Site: brandenburg
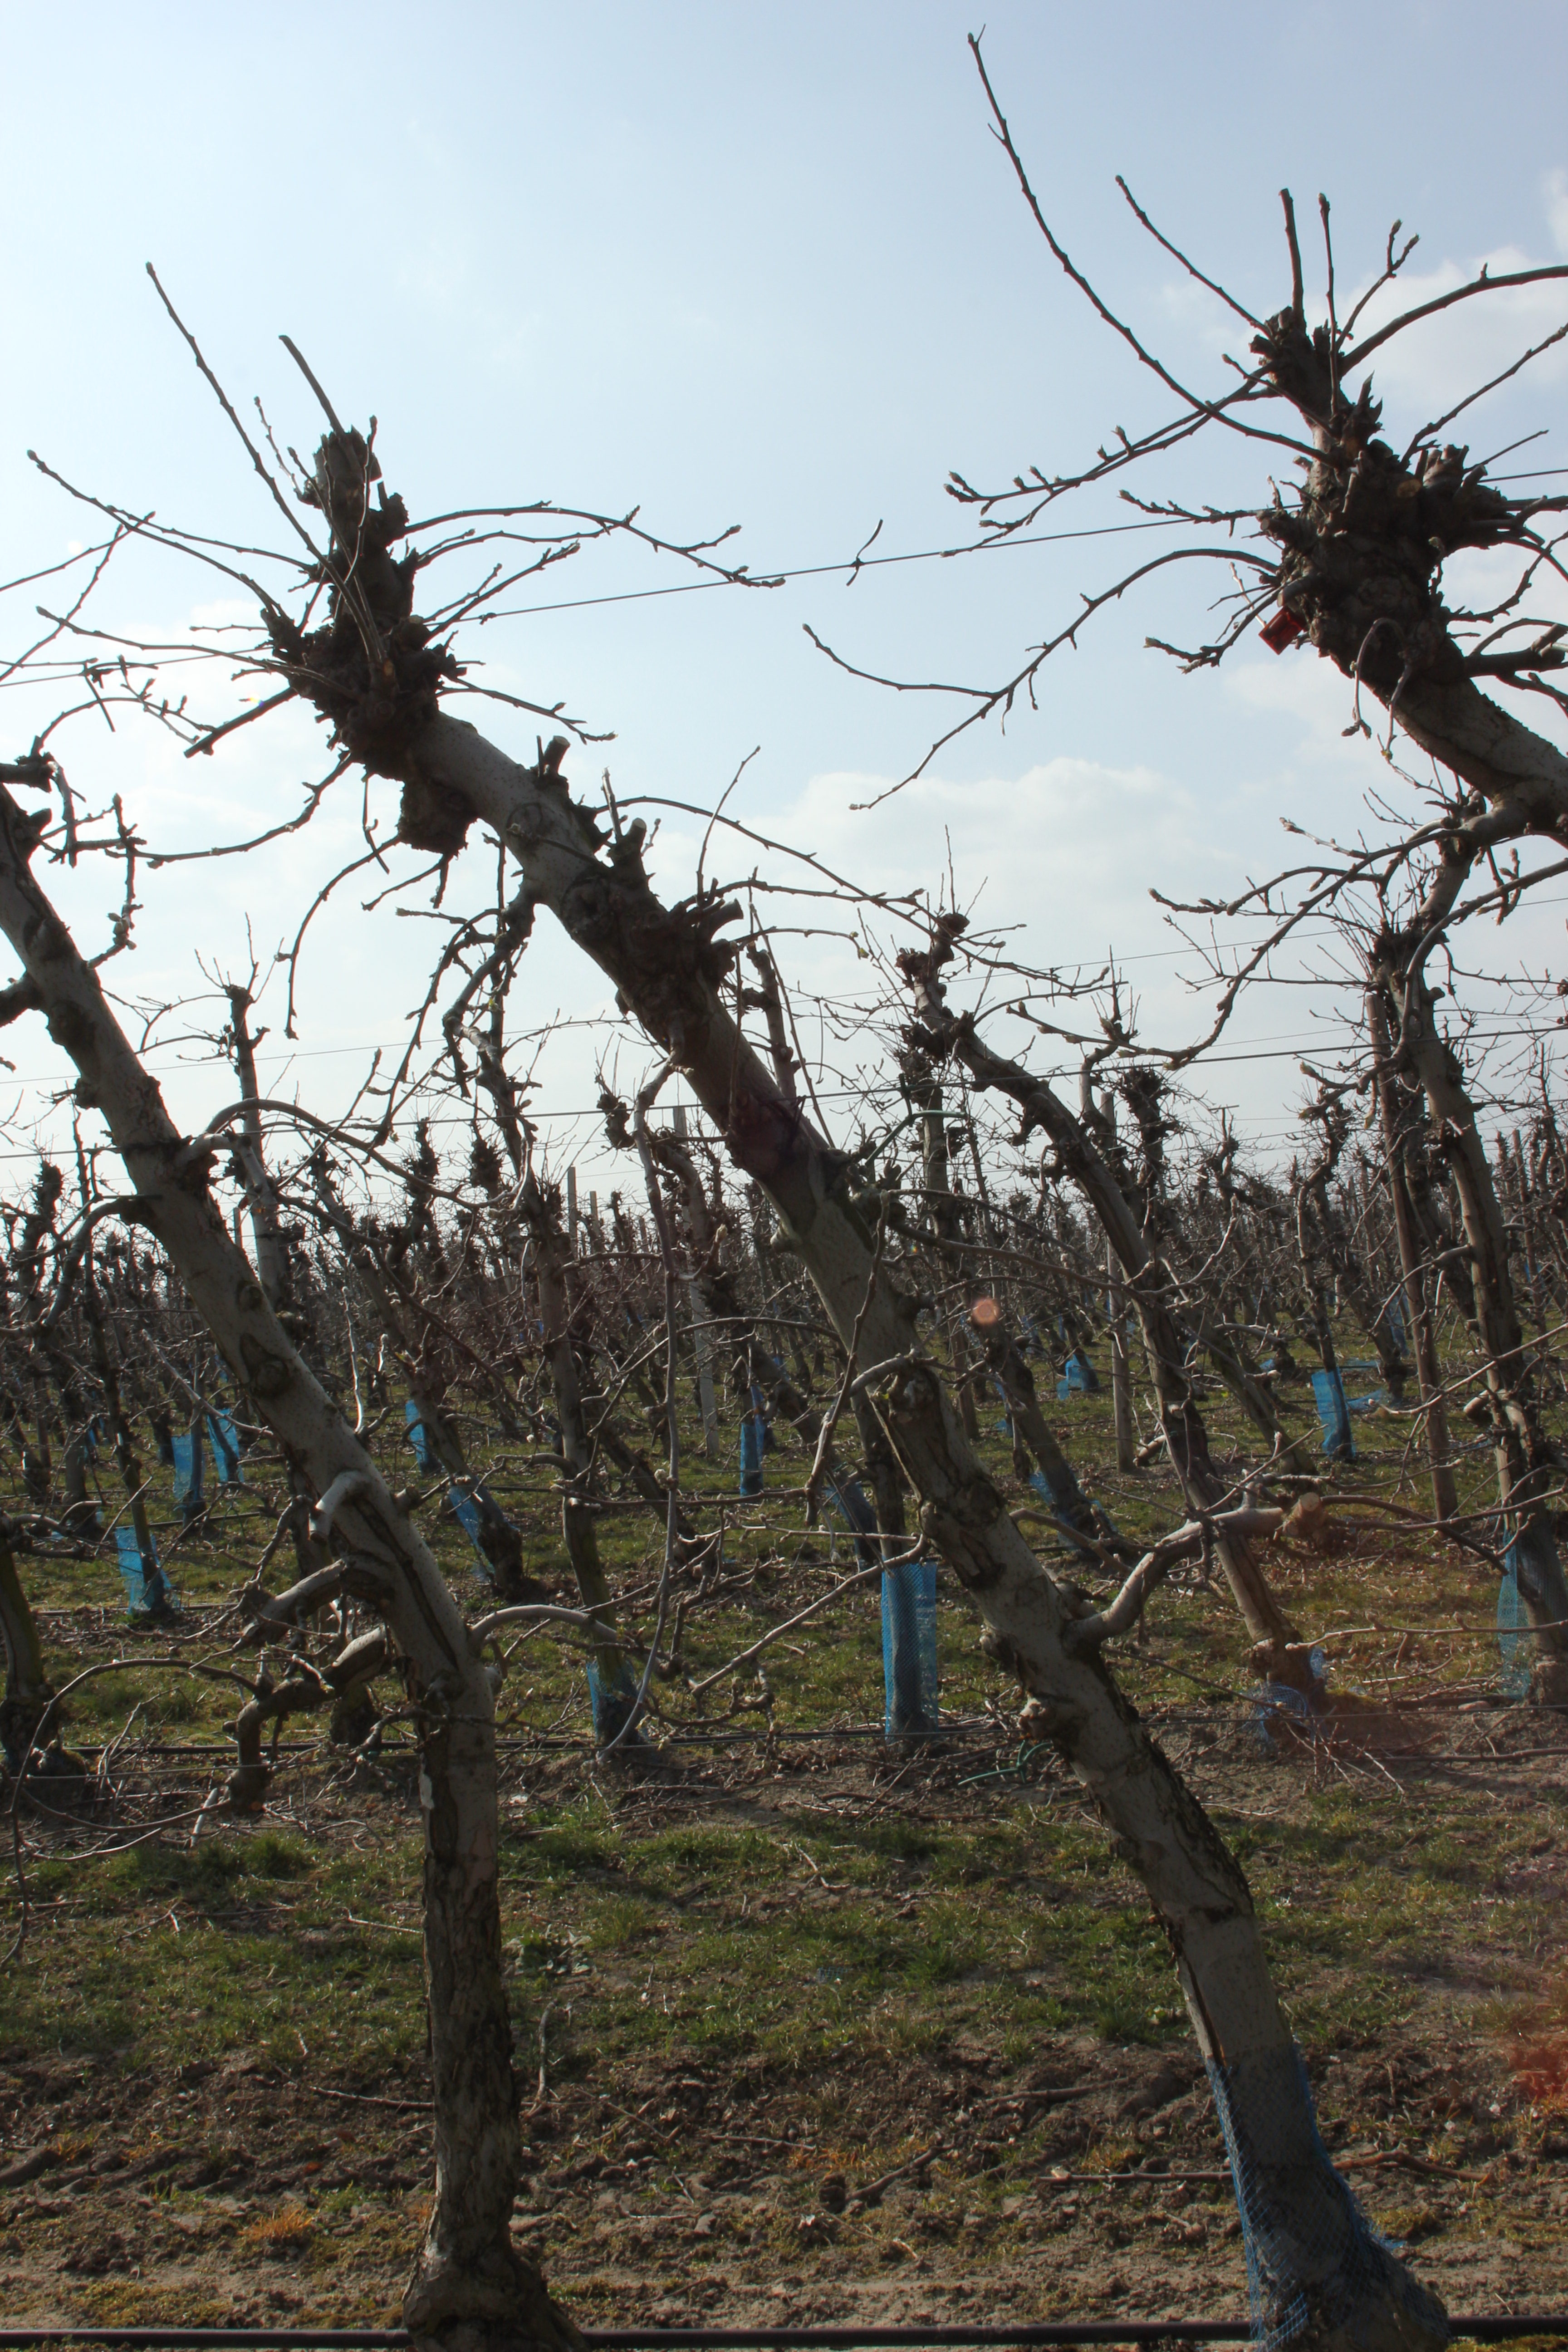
Growth stage (BBCH 03): Bud development